Qiu Jin

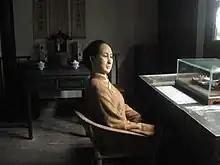
Wax figure of Qiu Jin at her desk

Born in Fujian, China, Qiu Jin spent her childhood in her ancestral home, Shaoxing, Zhejiang. Qiu was born into a wealthy family. Her grandfather worked in the Xiamen city government and was responsible for the city's defense. Zhejiang province was famous for female education, and Qiu Jin had support from her family when she was young to pursue her educational interests. Her father, Qiu Shounan, was a government official and her mother came from a distinguished literati-official family. Qiu Jin's wealthy and educated background, along with her early exposure to political ideologies were key factors in her transformation to becoming a female pioneer for the woman's liberation movement and the republican revolution in China.